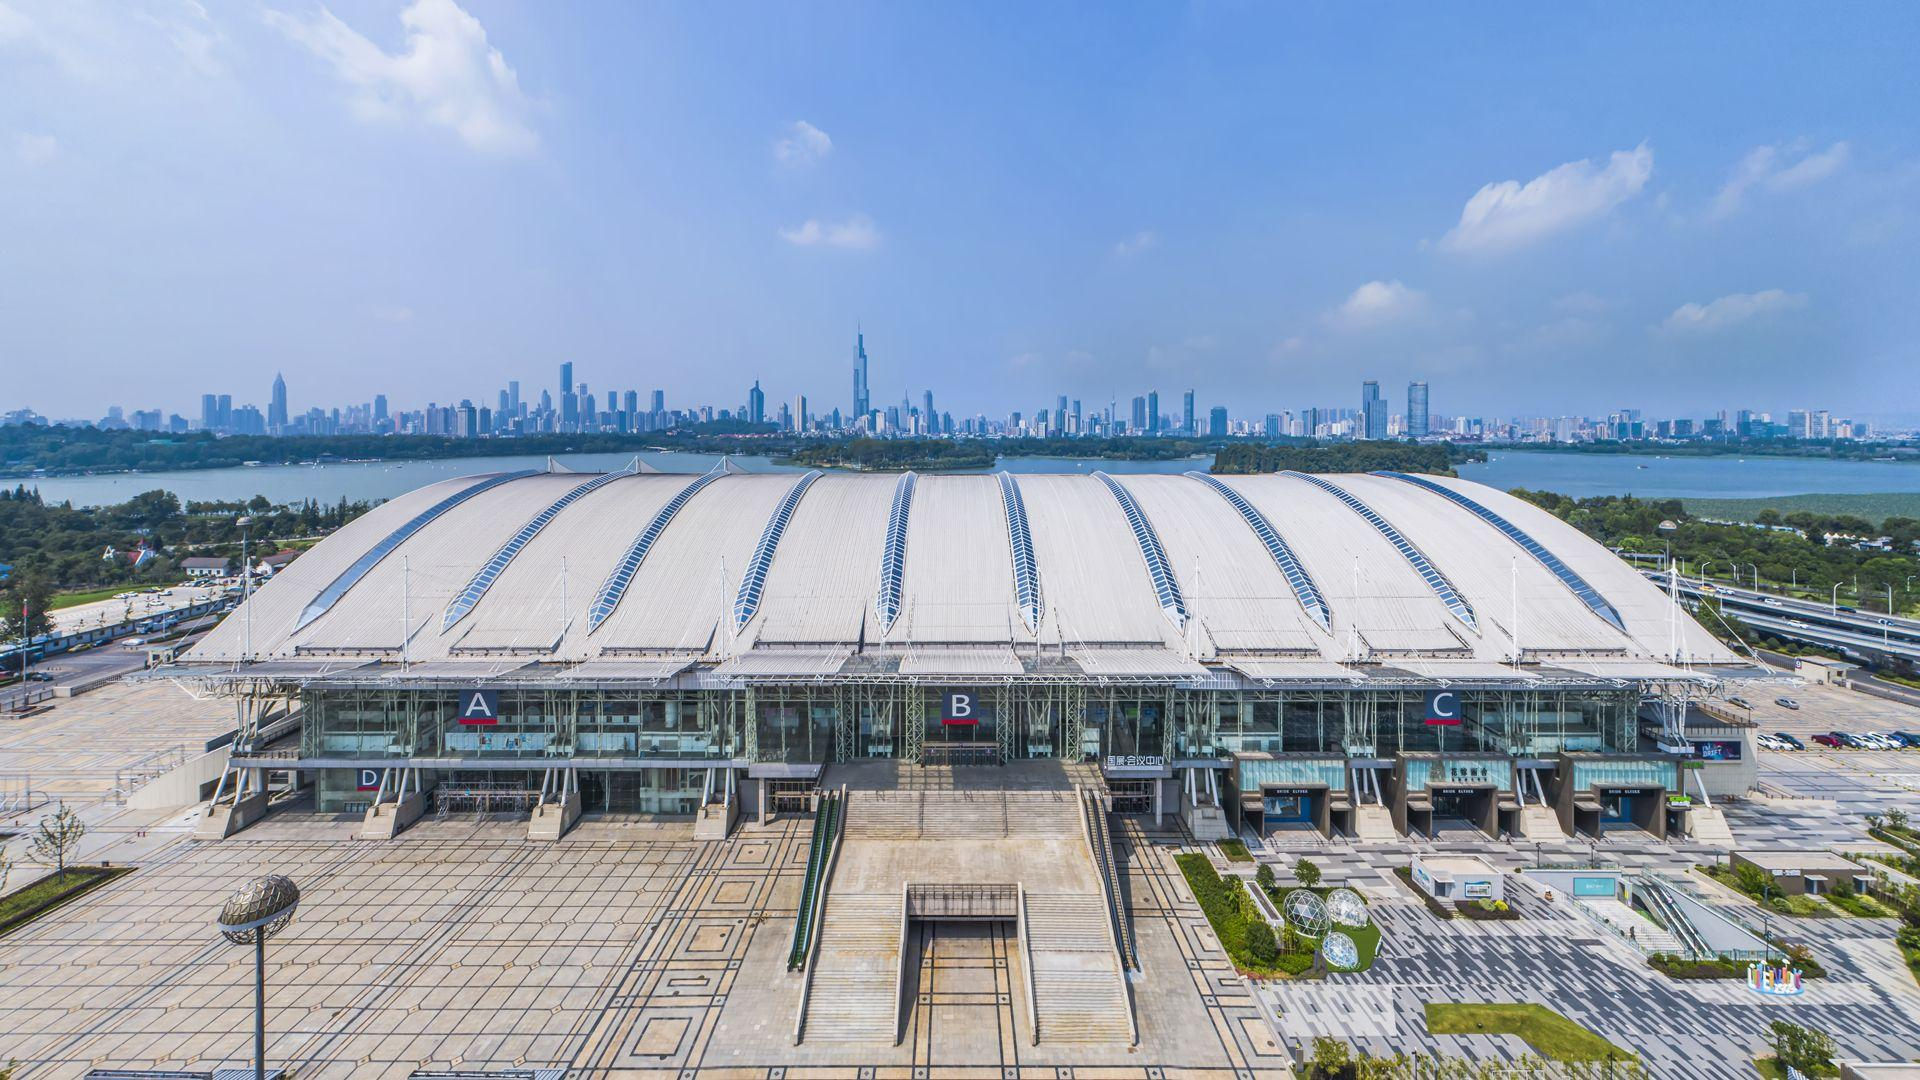
地标名称：南京国际展览中心
所在城市：南京市·玄武区